JW Marriott Marquis Miami

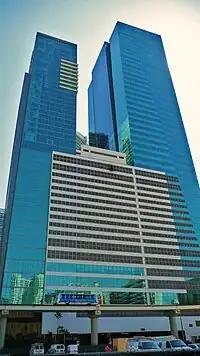
JW Marriott Marquis Miami (left)

The hotel tower shares a parking garage with the adjoining 47-story office tower, Wells Fargo Center. The two towers were completed in October 2010. The first-to-market JW Marriott Marquis property has 313 guestrooms, including 56 suites, along with a broad array of amenities, including renowned chef-restaurateur, Daniel Boulud's db Bistro Moderne. Offering a diverse setting for business, meeting and pleasure travel pursuits, the 41-story hotel features three concierge levels; 80,000-square-feet of total function space including a 20,000 sq. ft. Grand Ballroom; and a most unusual indoor sports, lifestyle and entertainment complexes in any hotel in the U.S. The 50,000-square-foot, two-story indoor facility includes an NBA-approved basketball arena, tennis court, Mariano Bartolome indoor Golf School, virtual bowling alley, billiards, Rina Yoga studio, enliven: a full-service salon & spa and much more.